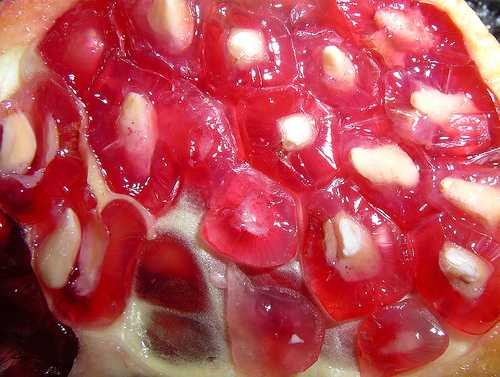
Label: Pomegranate